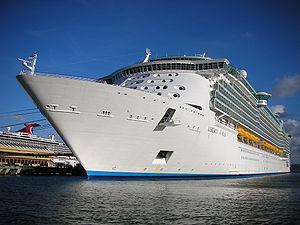
Le Liberty of the Seas est un navire de croisière appartenant à la compagnie Royal Caribbean Cruise Line. Entré en service en 2007, il est le second navire de la classe Freedom sur une série de trois paquebots. Il est, à l'époque, le plus grand paquebot au monde en termes de tonnage, devant le Queen Mary 2.